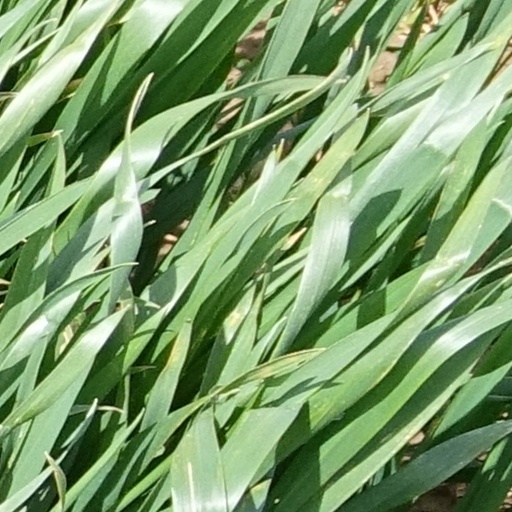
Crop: wheat